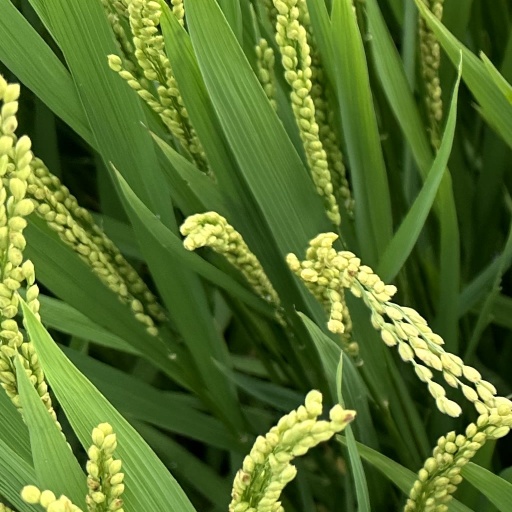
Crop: rice